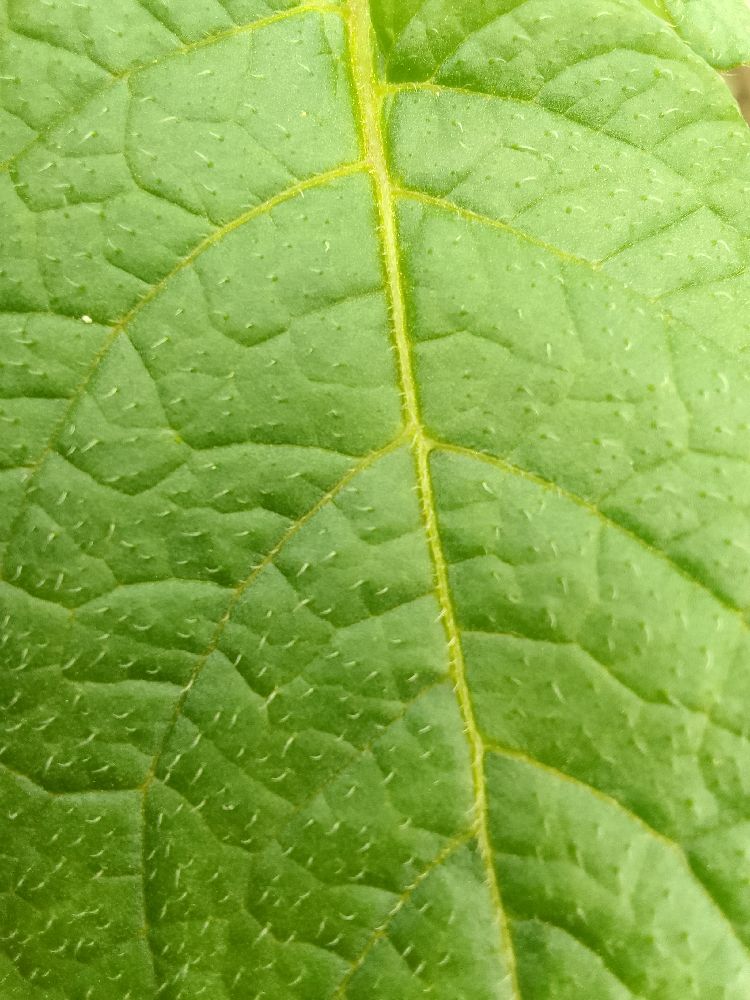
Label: Healthy